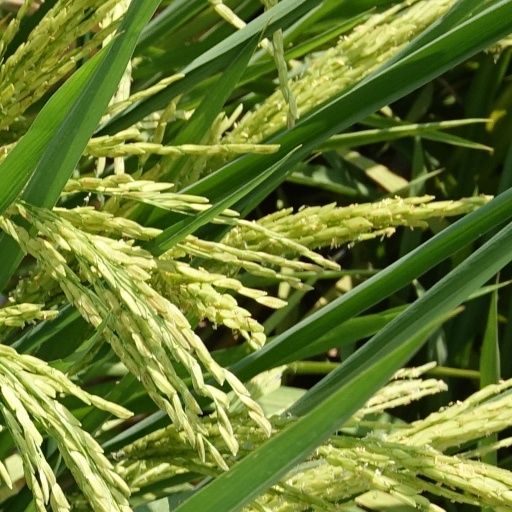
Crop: rice